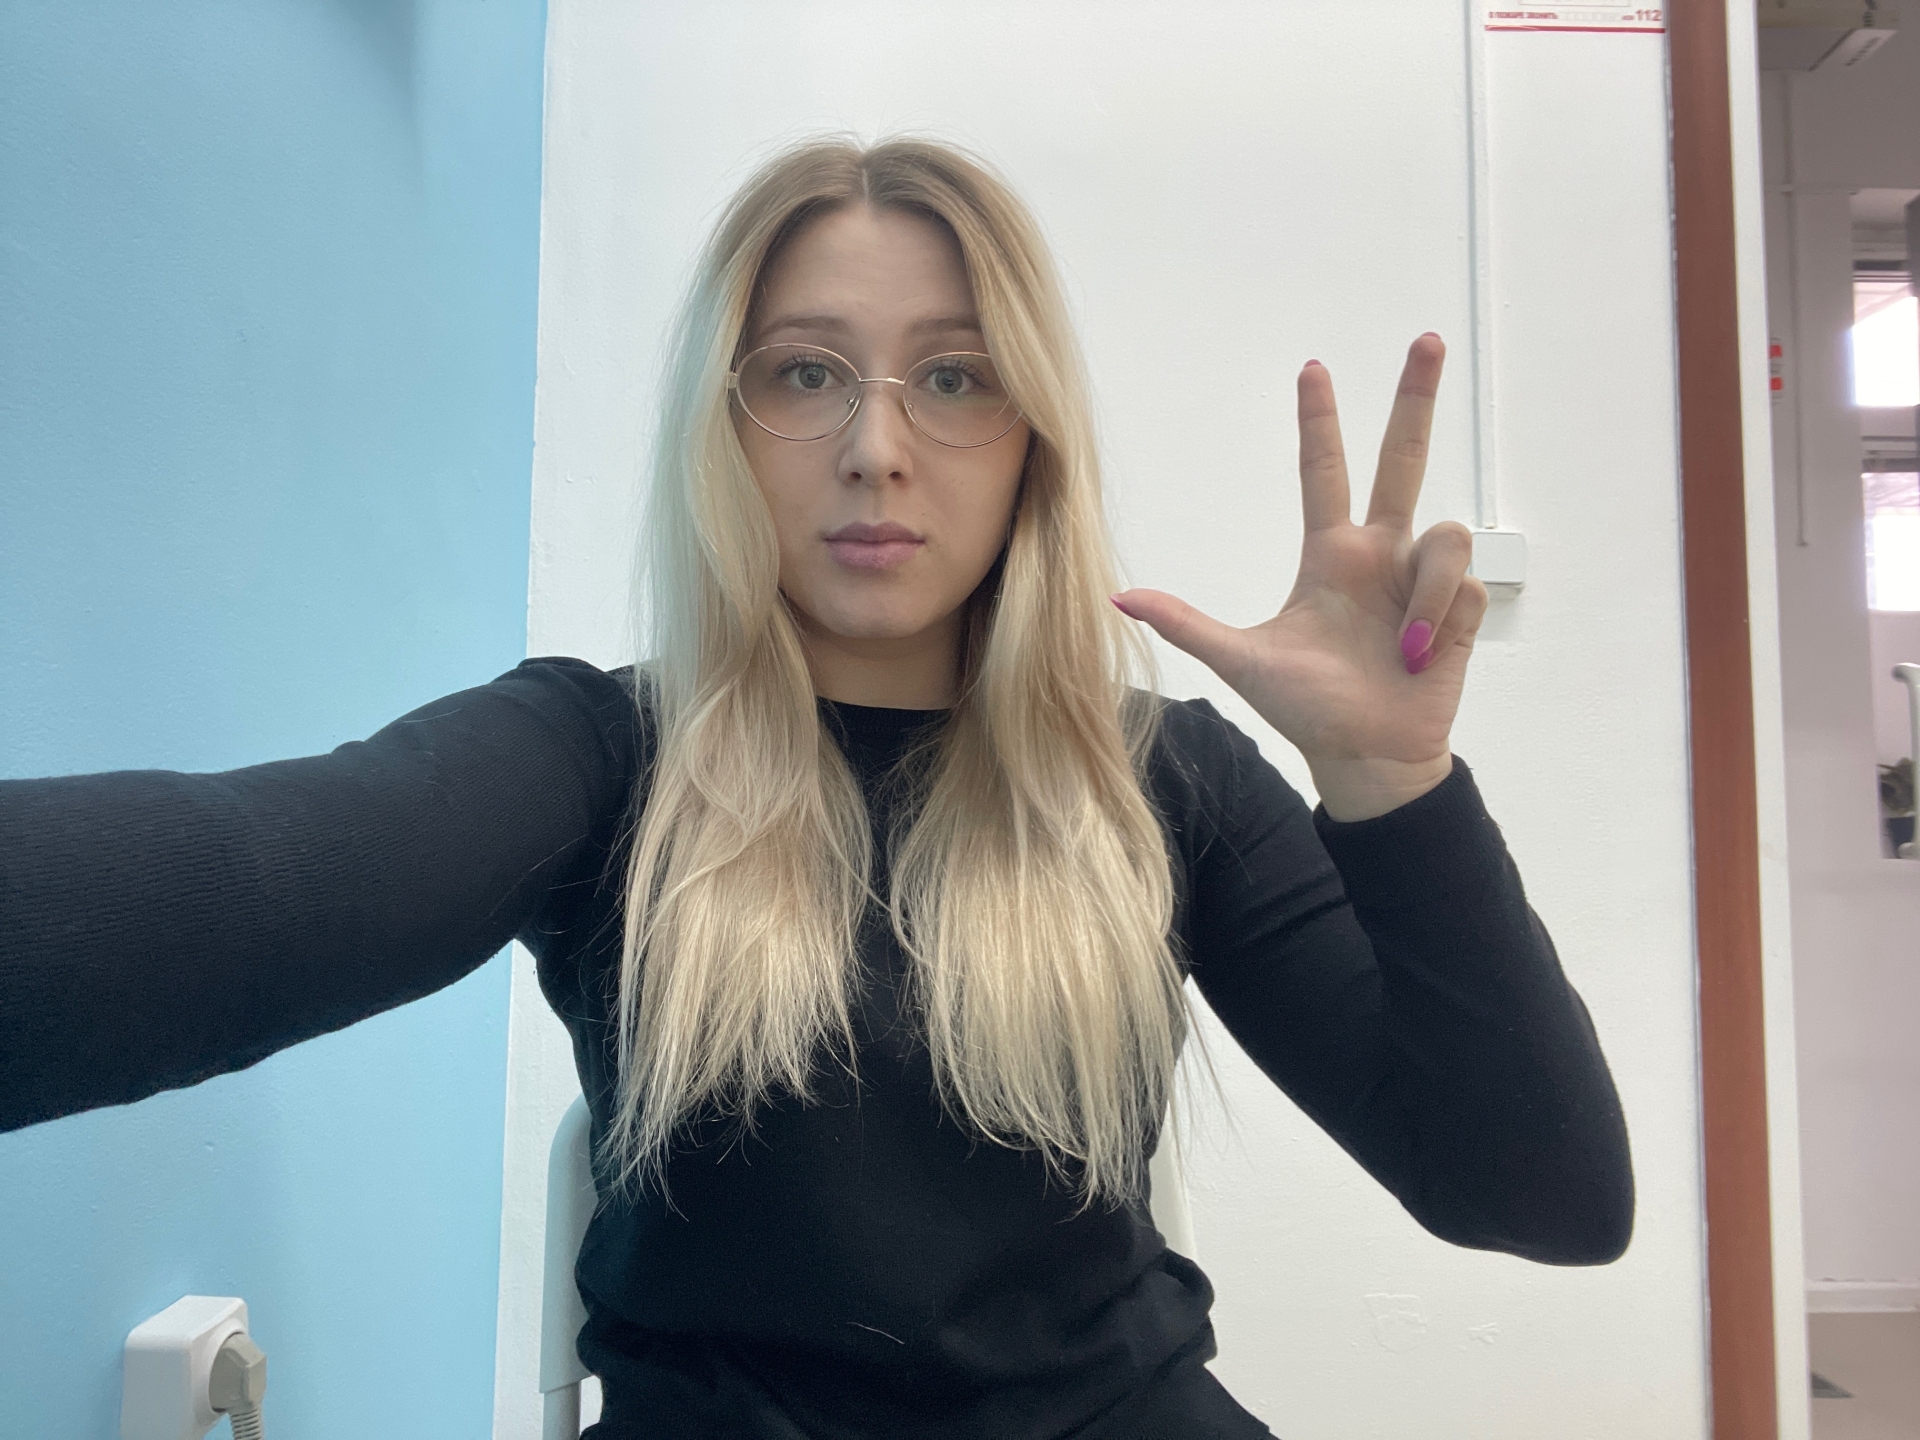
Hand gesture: three2